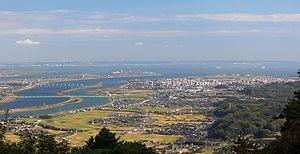
Kuwana est une ville située dans la préfecture de Mie, au Japon.